George Kettmann

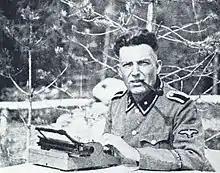
SS-Unterscharführer George Kettmann as a war correspondent in Karelia, 1943.

George Wilhelm Kettmann or George Kettmann Jr. (12 December 1898 in Amsterdam – 10 February 1970 in Roosendaal) was a Dutch poet, writer, journalist, and publisher who promoted Nazism in the Netherlands. With his wife, he founded the best known Dutch Nazi publishing house, "De Amsterdamsche Keurkamer". Until 1941 he was editor in chief of "Volk en Vaderland" ("People and Fatherland"), the weekly journal of the National Socialist Movement in the Netherlands (NSB), the movement of Anton Mussert.